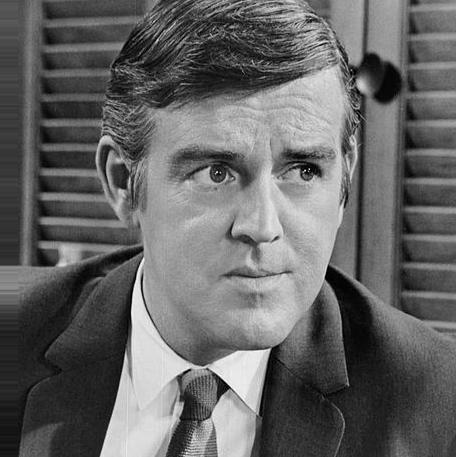
Age: 37